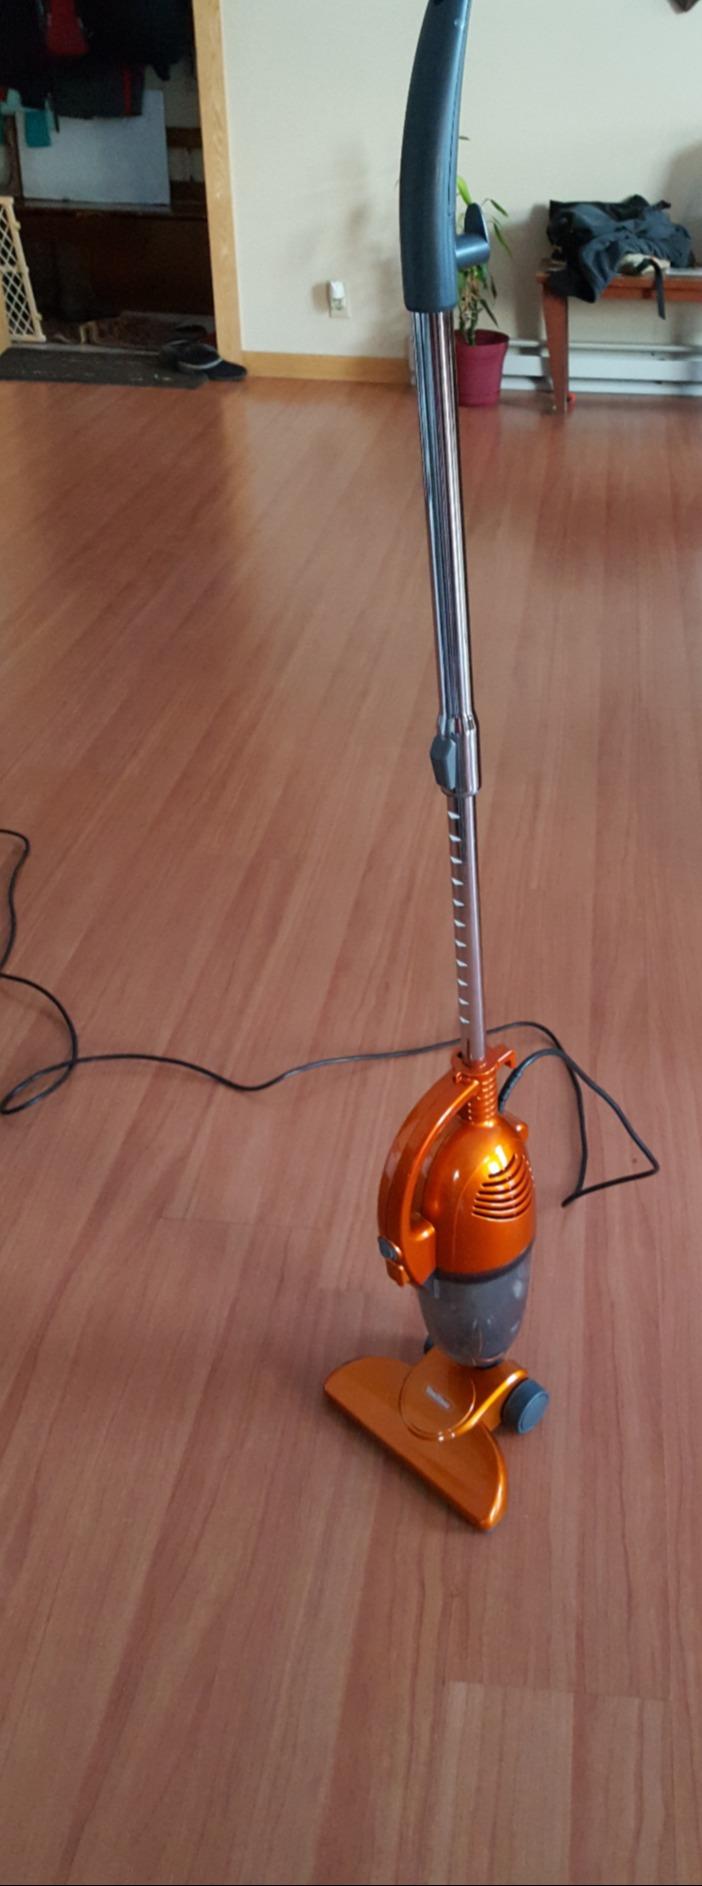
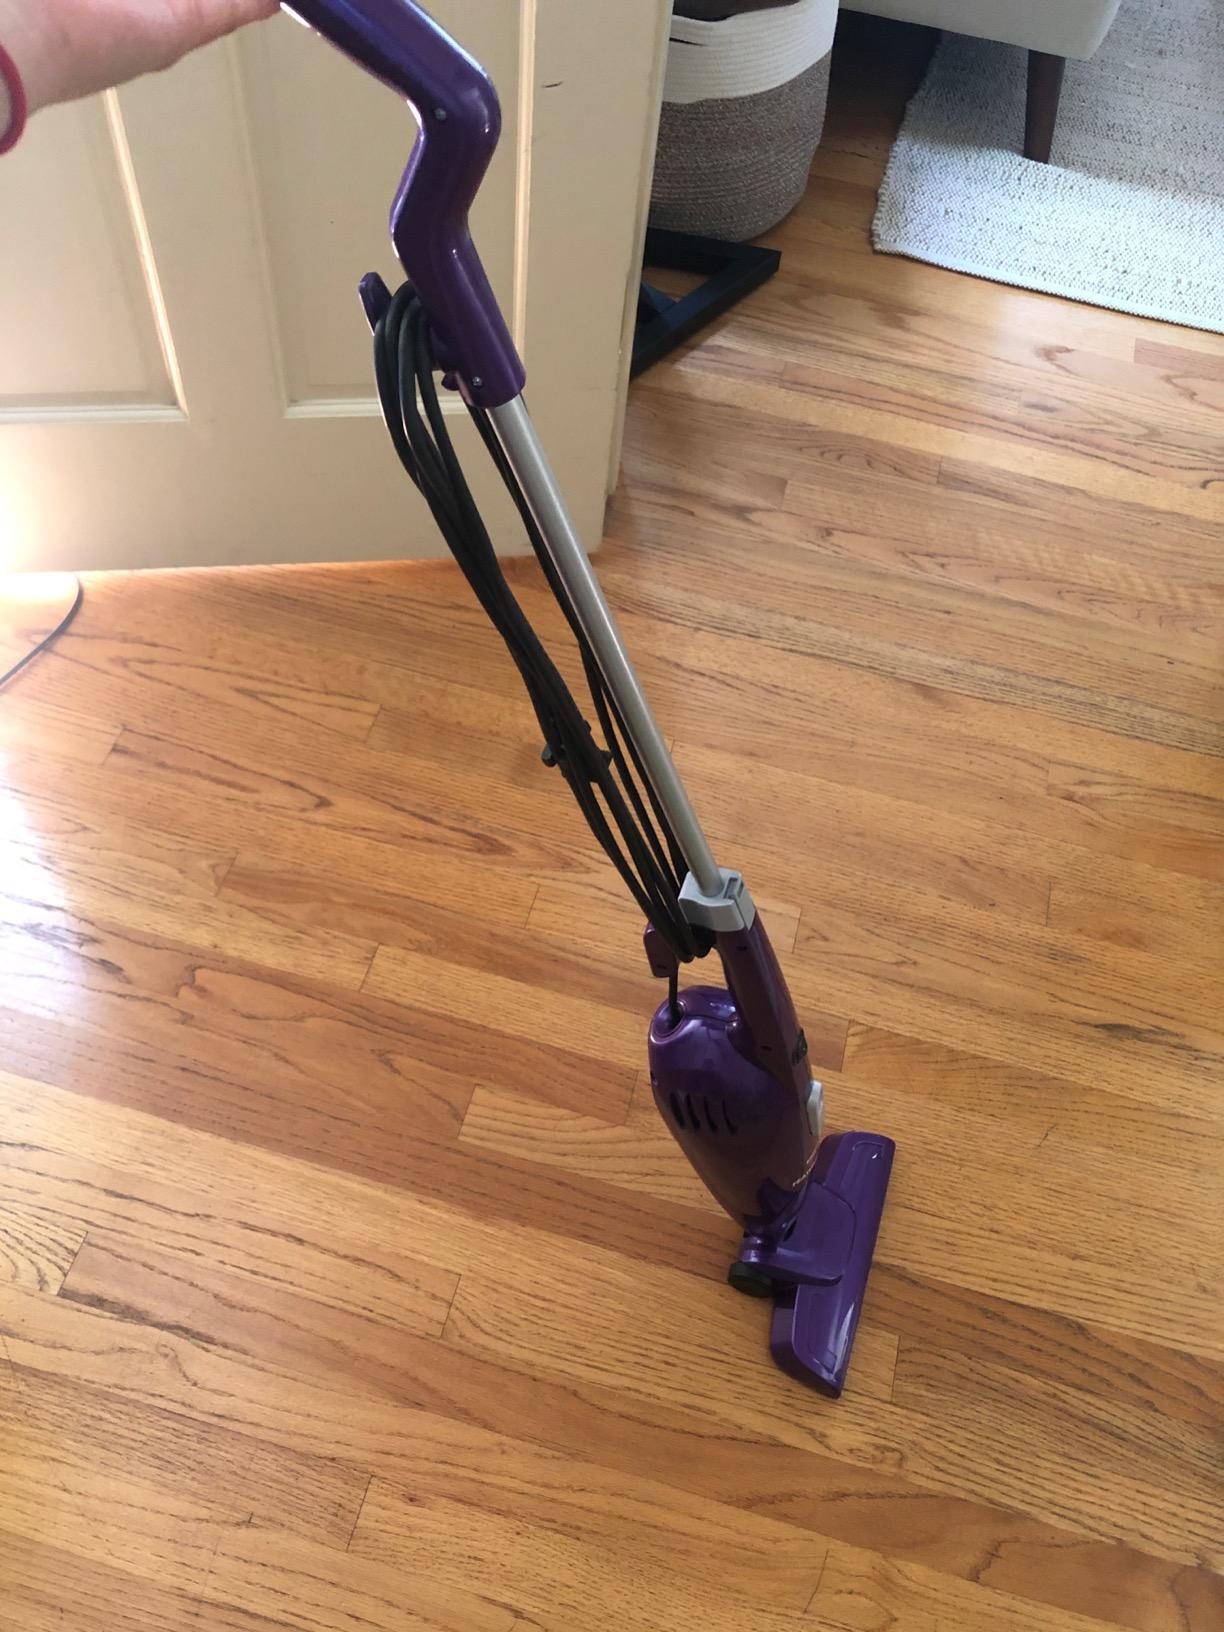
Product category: items_vacuum
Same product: no